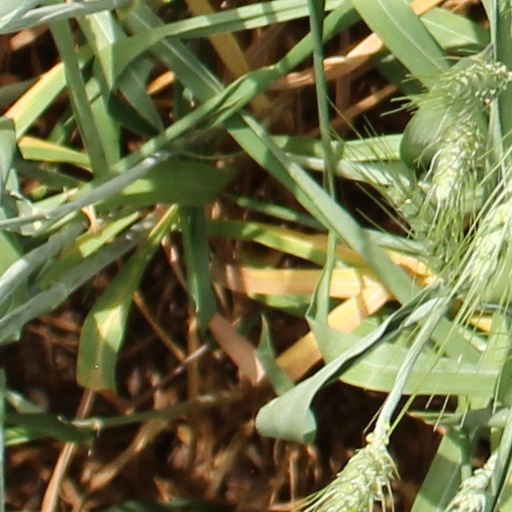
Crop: wheat